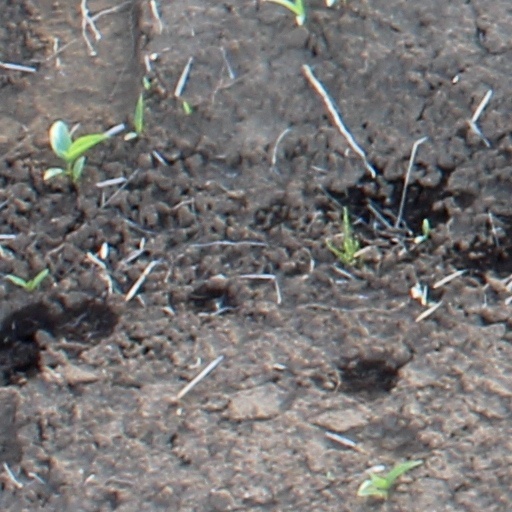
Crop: wheat